Tello Pérez de Meneses

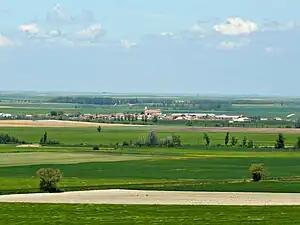
View of Meneses from Montealegre

Tello Pérez de Meneses (died ) was a Castilian magnate and military leader under the reign of King Alfonso VIII of Castile, and the ancestor of the Téllez de Meneses, a prominent noble lineage, whose descendants include several royal members such as Queen María de Molina, Tello's great-granddaughter, and Leonor Telles de Meneses, queen consort of Portugal. Tello participated in several military campaigns during the Reconquista and subsequent "Repoblación", and was also a generous founder and patron of monasteries and hospitals for captives and lepers. Together with the Girón, the Téllez de Meneses were among the most influential and powerful aristocratic groups in Tierra de Campos.